Clothing

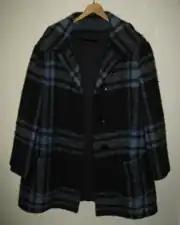
Jacket by Guy Laroche, from a woman's suit with a black skirt and blouse (1960)

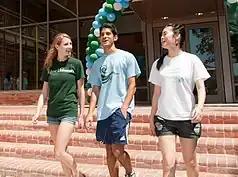
University students in casual clothes in the U.S.

In most cultures, gender differentiation of clothing is considered appropriate. The differences are in styles, colors, fabrics, and types.